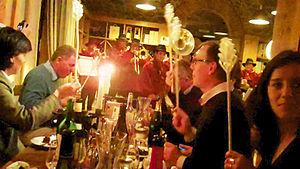
Réception au château Pennautier en Cabardès
Le malepère est un vin d'appellation d'origine contrôlée produit dans le massif de la Malepère, situé entre Limoux, Castelnaudary et Carcassonne, dans le département français de l'Aude.